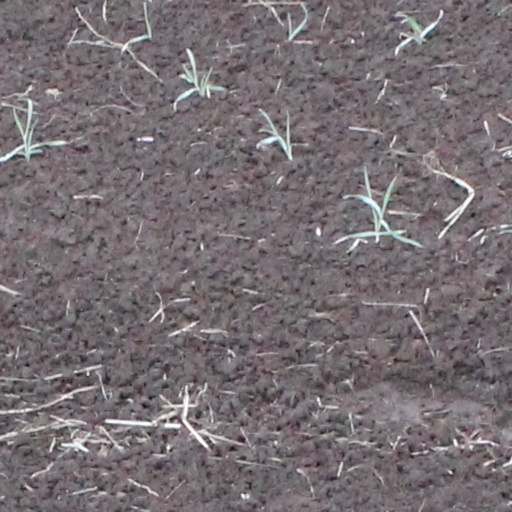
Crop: wheat